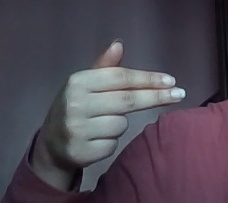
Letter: ghain